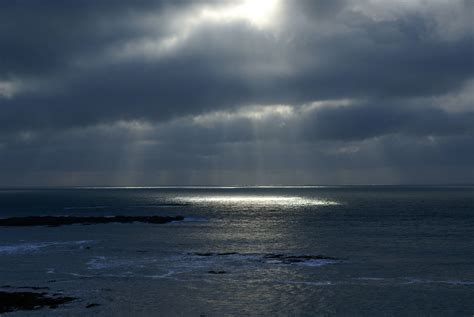
Weather: cloudy or overcast